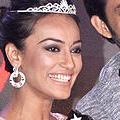
Age: 30